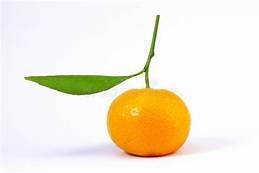
Label: mandarine